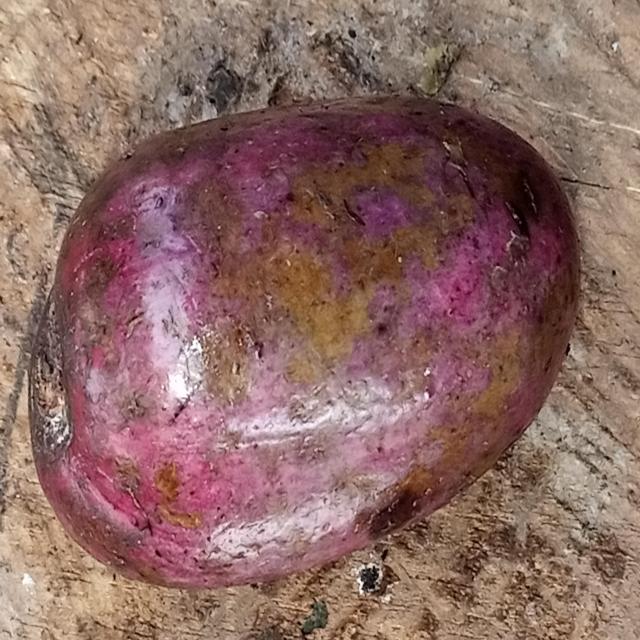
Plum grade: rotten